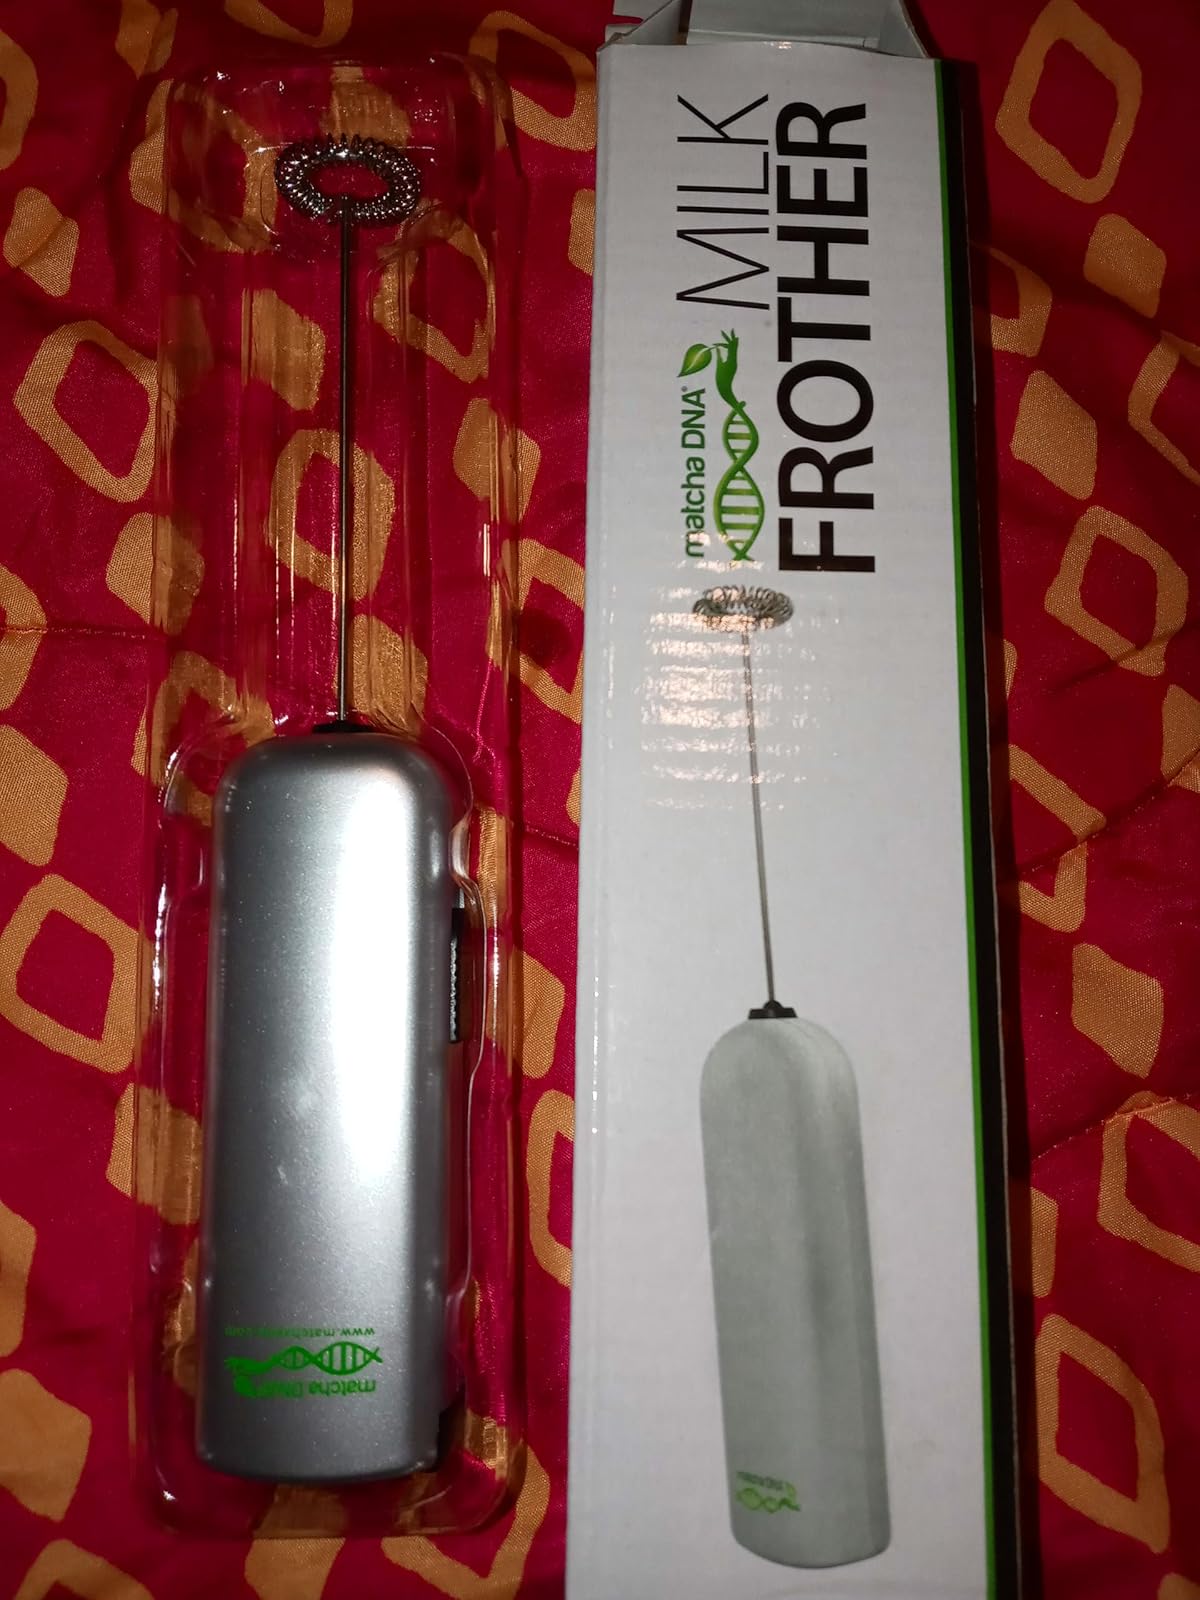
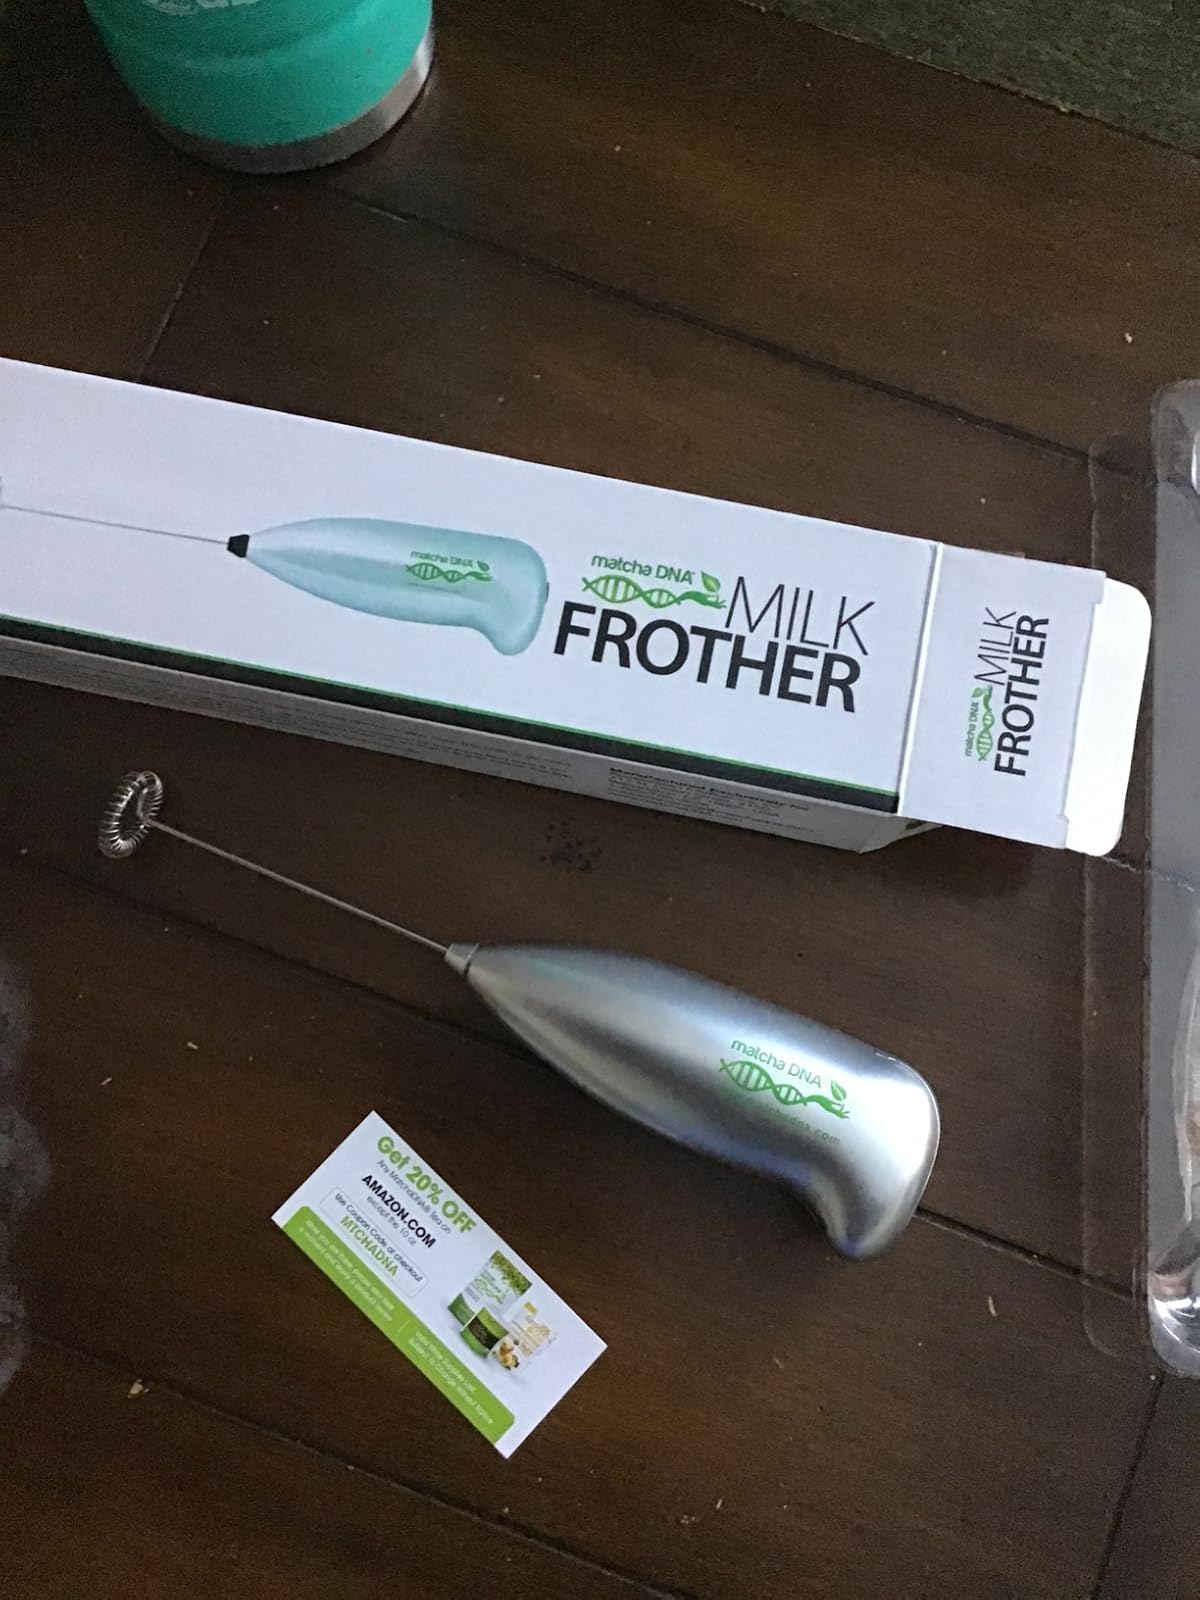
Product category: items_mixer
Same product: no